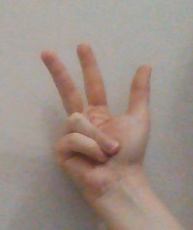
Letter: al